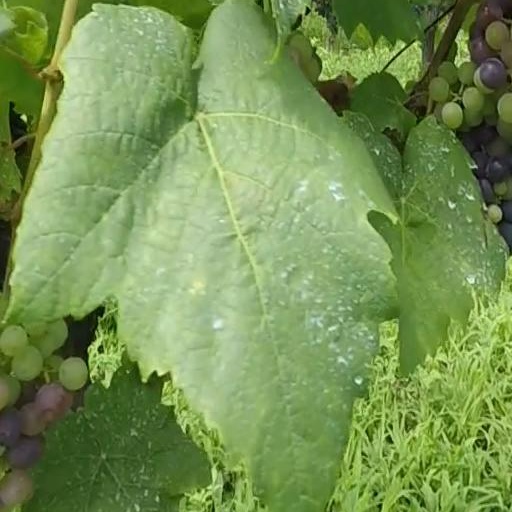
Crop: grape